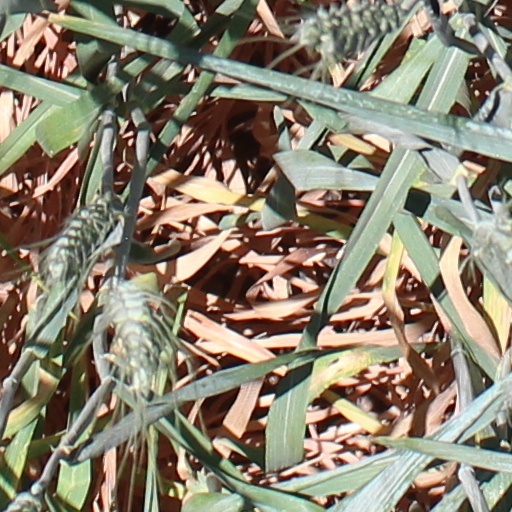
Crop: wheat